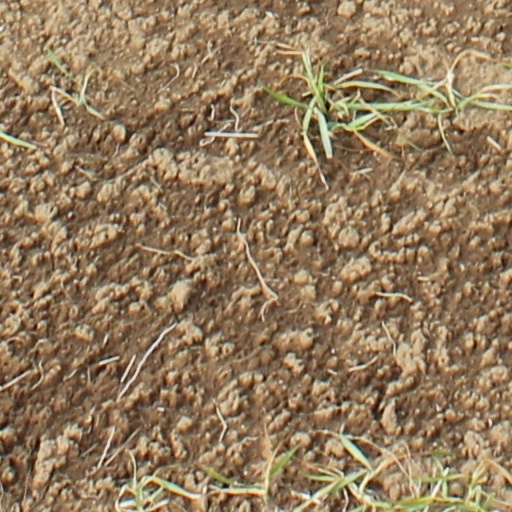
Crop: wheat